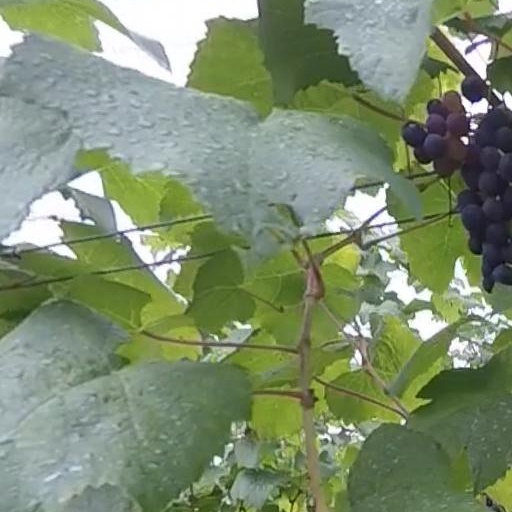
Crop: grape